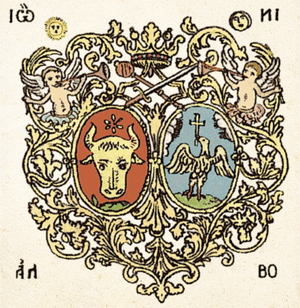
Les expressions noblesse roumaine ou aristocratie roumaine désignent l'ensemble des personnes faisant partie des classes privilégiées, détentrices de la terre et de franchises spécifiques appelées jus valachicum, initialement d'origine roumaine et de confession orthodoxe, ayant gouverné les « valachies » essentiellement dans les trois principautés où vivaient les roumanophones, à savoir la Transylvanie, la Valachie et la Moldavie.
Principautés danubiennes est une expression ancienne désignant les principautés de Moldavie et de Valachie. Ce terme a été forgé par les chancelleries diplomatiques depuis le traité de Koutchouk-Kaïnardji de 1774, puis largement utilisé par les historiens et les milieux politiques hors des pays roumains. Après l'union des deux principautés en 1859, qui inaugure l'existence politique de la Roumanie, les expressions principautés danubiennes ou provinces danubiennes cessent d'être employées dans les chancelleries, mais sont encore utilisées par les historiens non-roumains pour désigner les anciennes principautés.